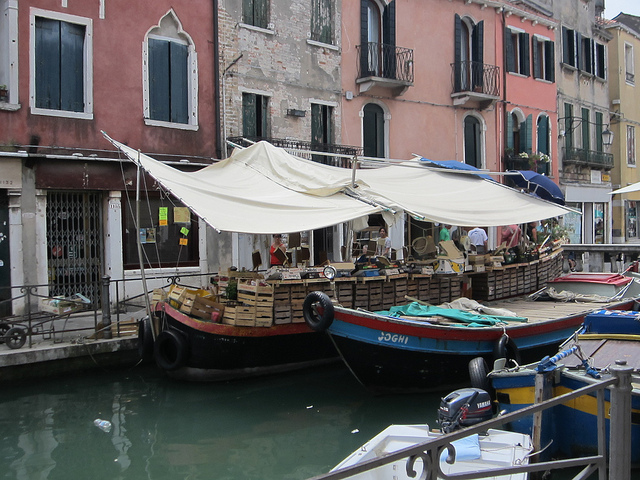
A boat traveling along a river next to tall buildings.

a boat that is floating in some water by some buildings

A boat with boxes on it docked alongside a building lined street.